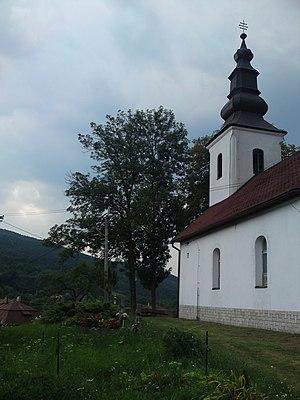
Ubľa est un village de Slovaquie situé dans la région de Prešov.